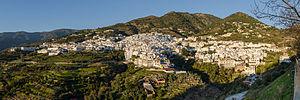
Cómpeta, en Andalousie (prov. de Málaga, Espagne). Vue panoramique de la ville dans le jour déclinant.
Cómpeta est une commune de la province de Malaga, dans la communauté autonome d'Andalousie, en Espagne.